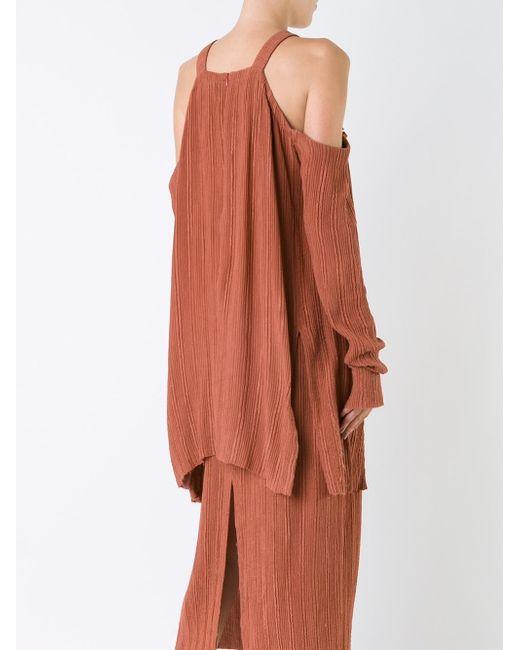
Langärmliges, schulterfreies, flauschiges Oberteil mit langem, passendem Kleid